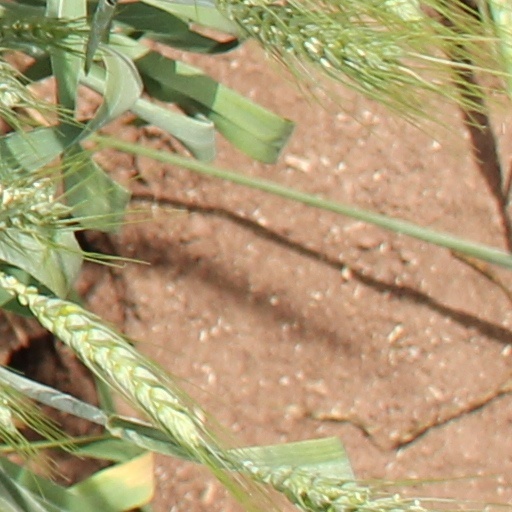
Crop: wheat